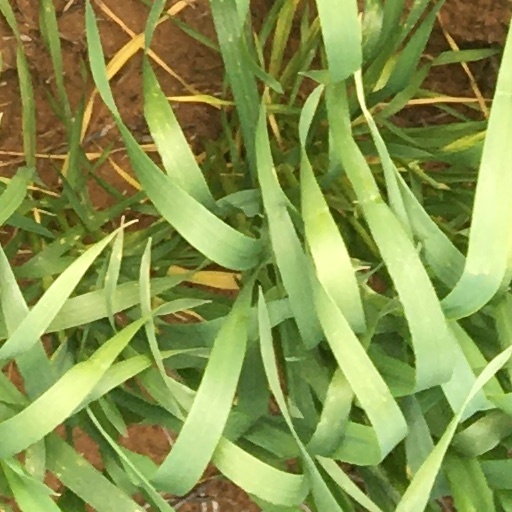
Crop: wheat